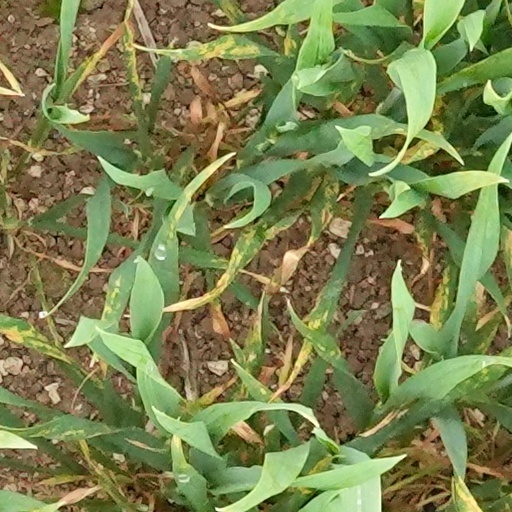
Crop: wheat